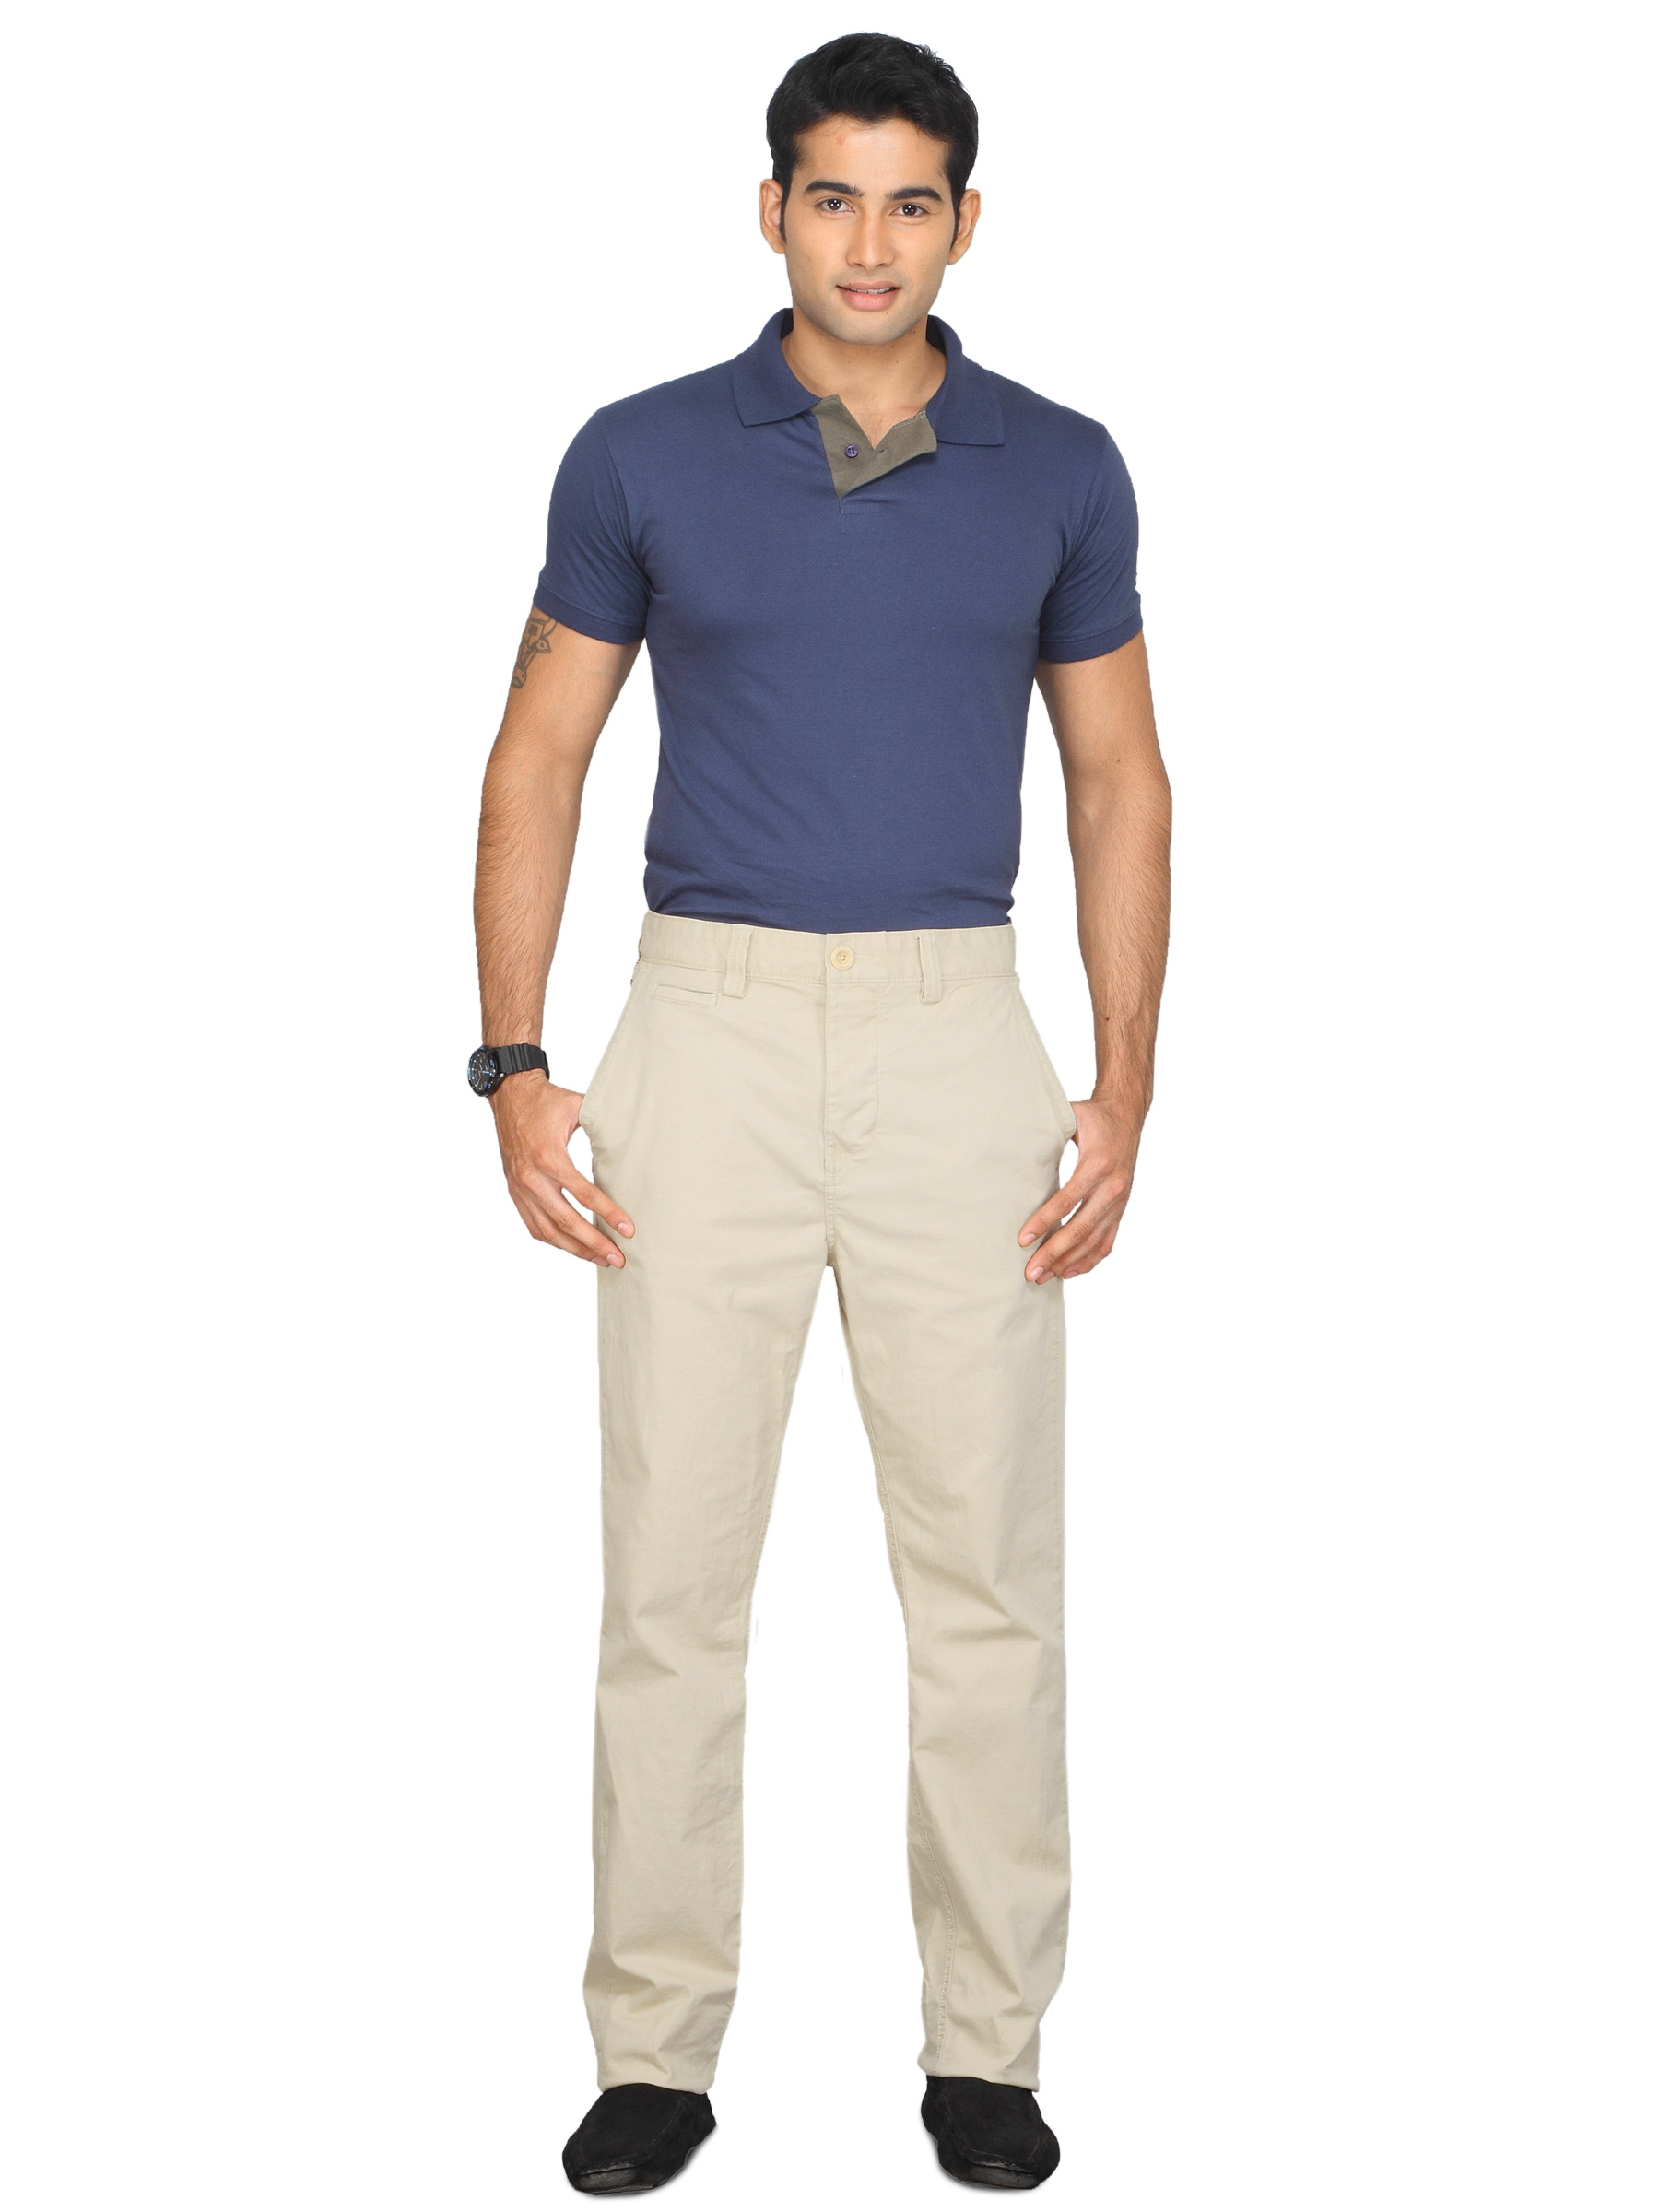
Timberland Men's Cycling Pod Chino Khaki Pant
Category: Apparel / Bottomwear / Track Pants
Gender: Men
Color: Cream
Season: Summer 2011
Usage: Casual